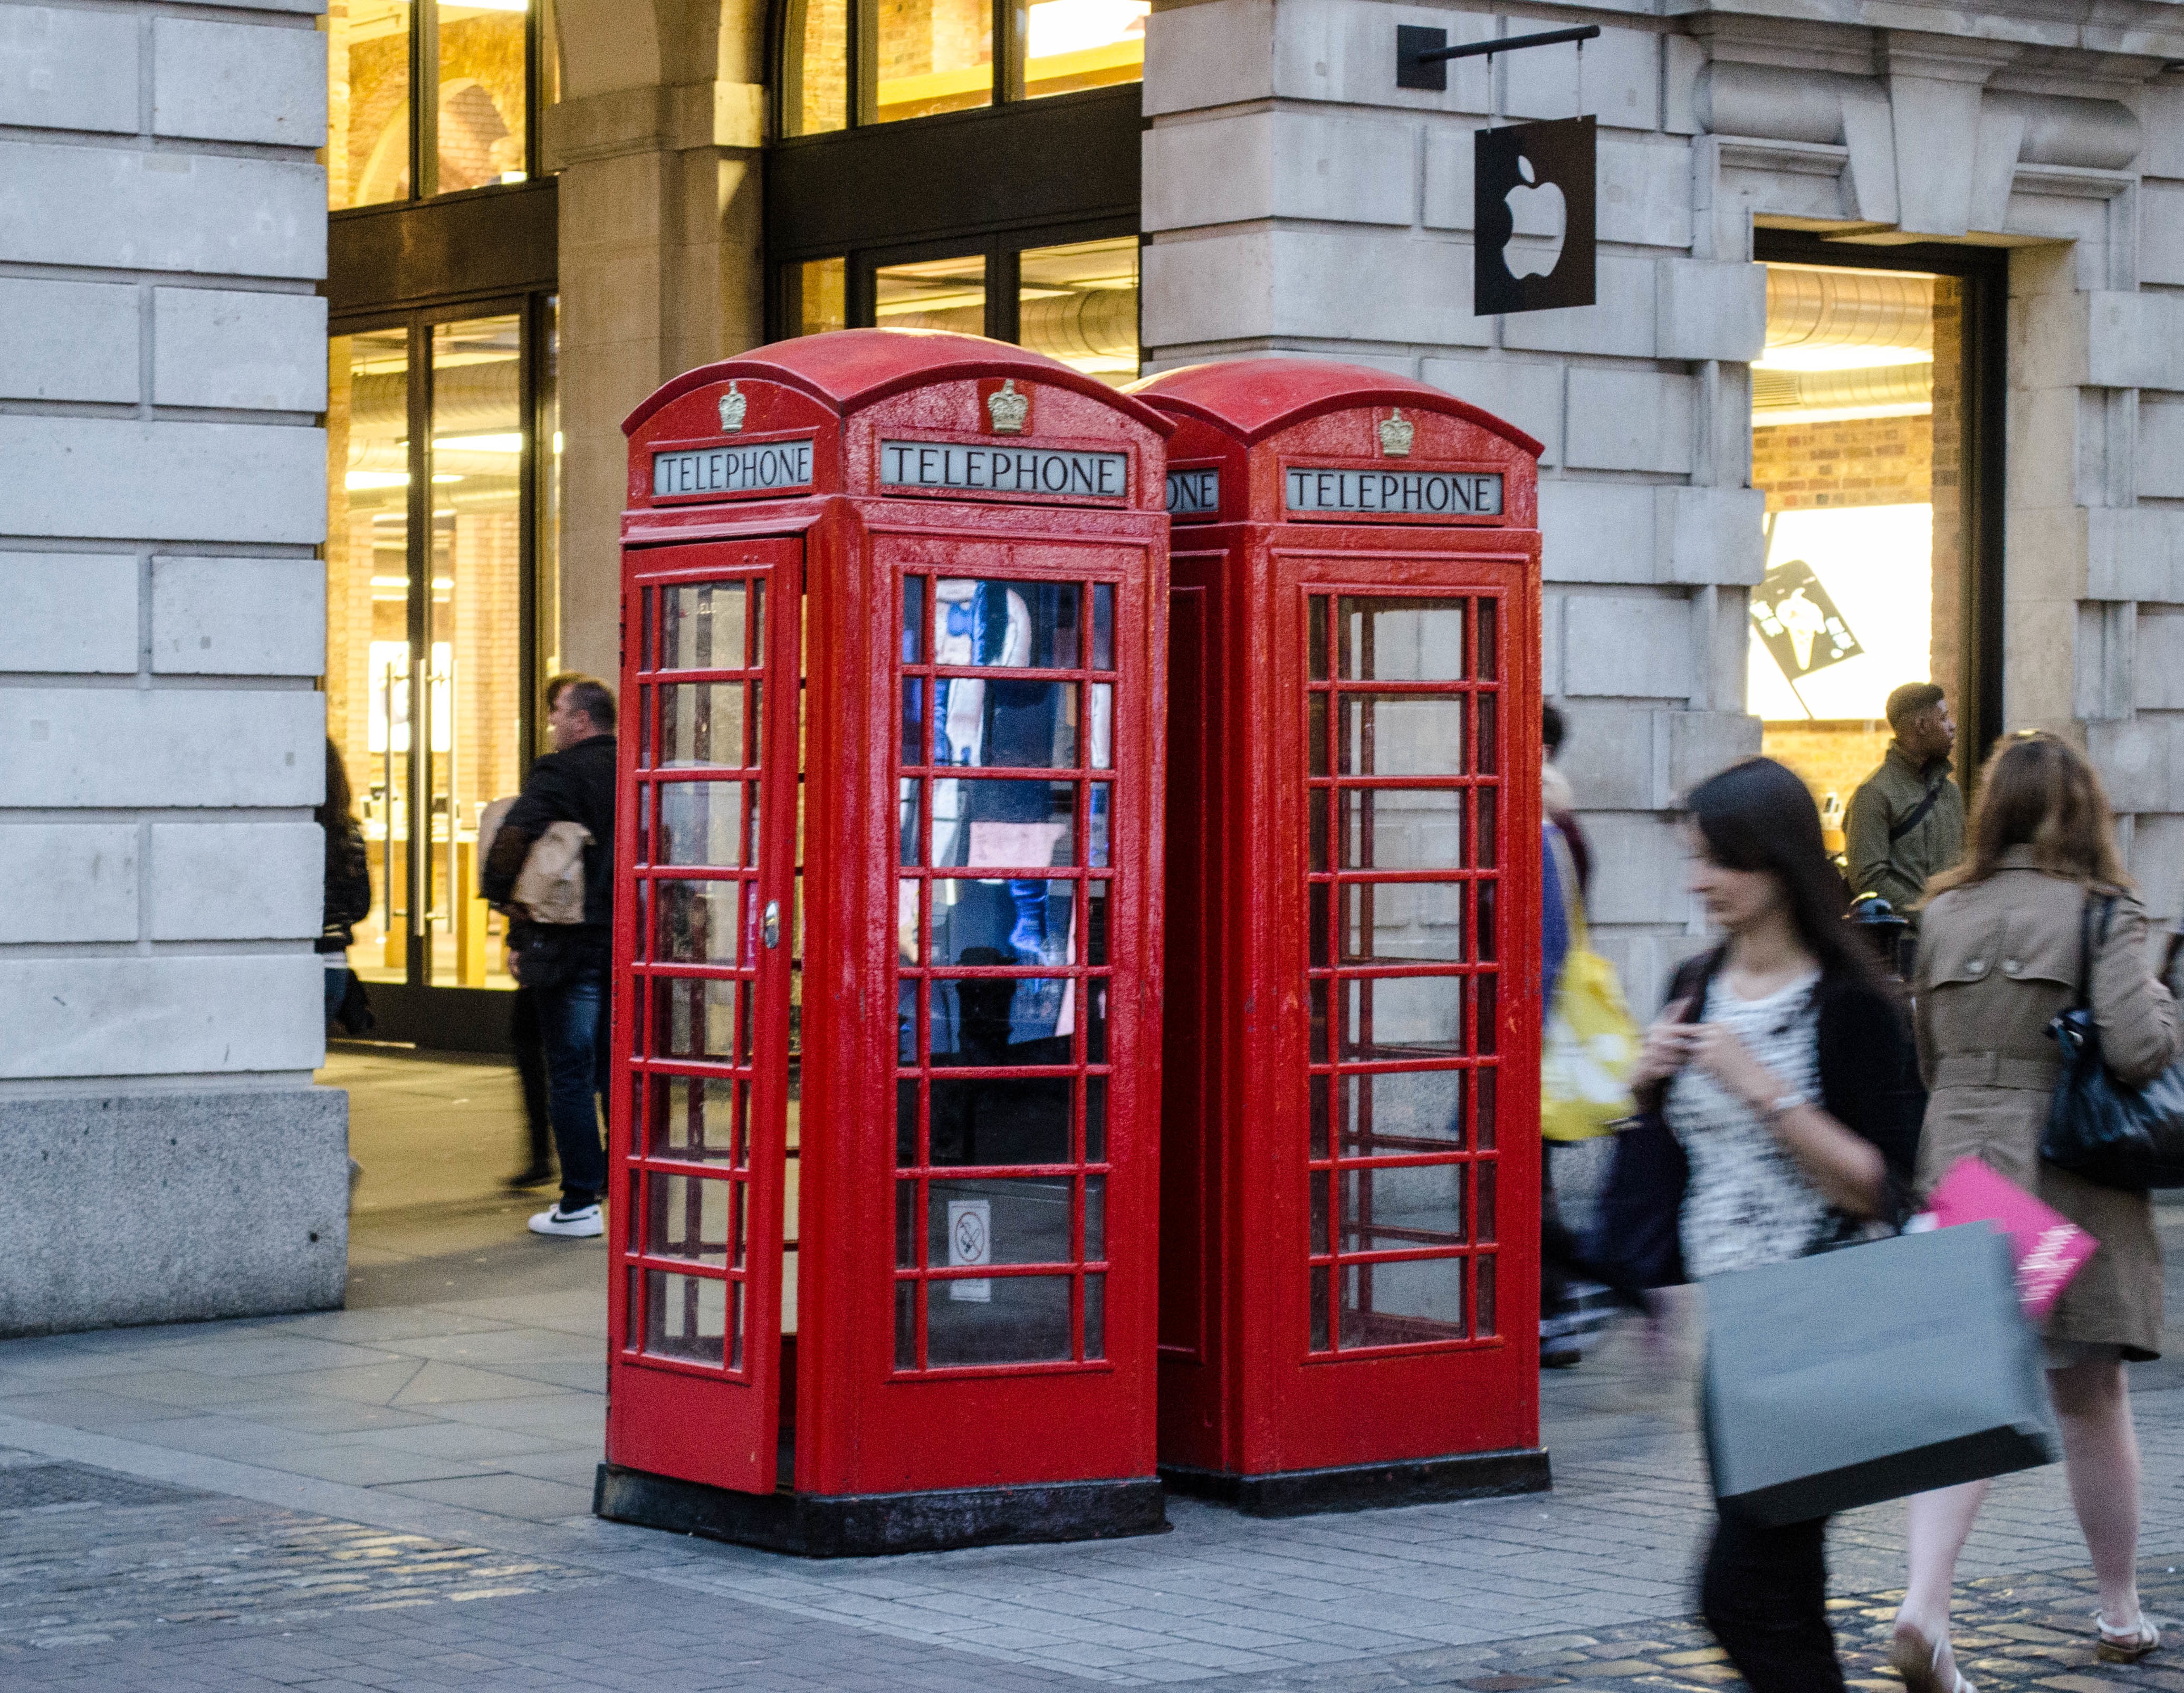
red, facade, public transport, telephone booth, outdoor structure